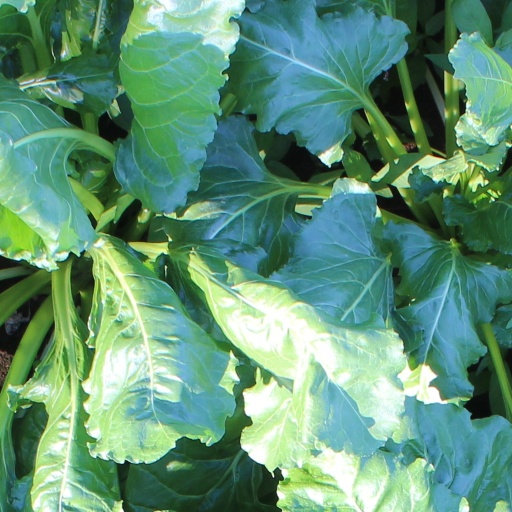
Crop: sugar beet